Iulia Traducta

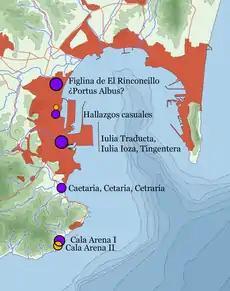
Location of Iulia Traducta and neighboring places

The traditional hypothesis identified the city of Iulia Traducta with the town of Tarifa, or a location within that municipality.